Prambanan

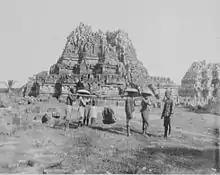
The ruins of Shiva temple of Prambanan c. 1895.

The temple attracted international attention early in the 19th century. In 1803, Nicolaus Engelhard, the Governor of the northeast coast of Java, made a stop in Prambanan during his official visits to two Javanese sultans: Pakubuwana IV of Surakarta and Hamengkubuwana II of Yogyakarta. Impressed by the temple ruins, in 1805, Engelhard commissioned H.C. Cornelius, an engineer stationed in Klaten, to clear the site from earth and vegetation, measure the area, and make drawings of the temple. This was the first effort to study and restore Prambanan temple.